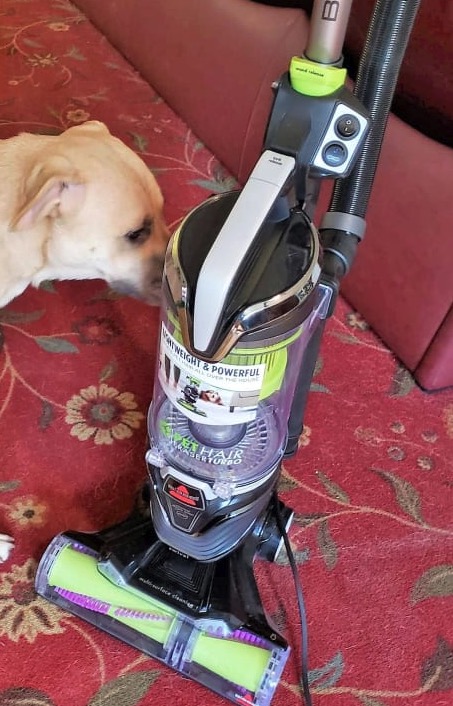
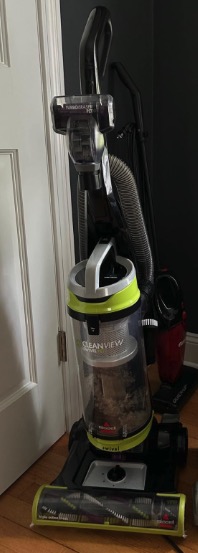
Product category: items_vacuum
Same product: no